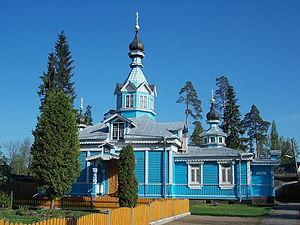
Siverski est une commune urbaine du raïon de Gatchina dans l'oblast de Léningrad, situé à l'ouest de la Russie.